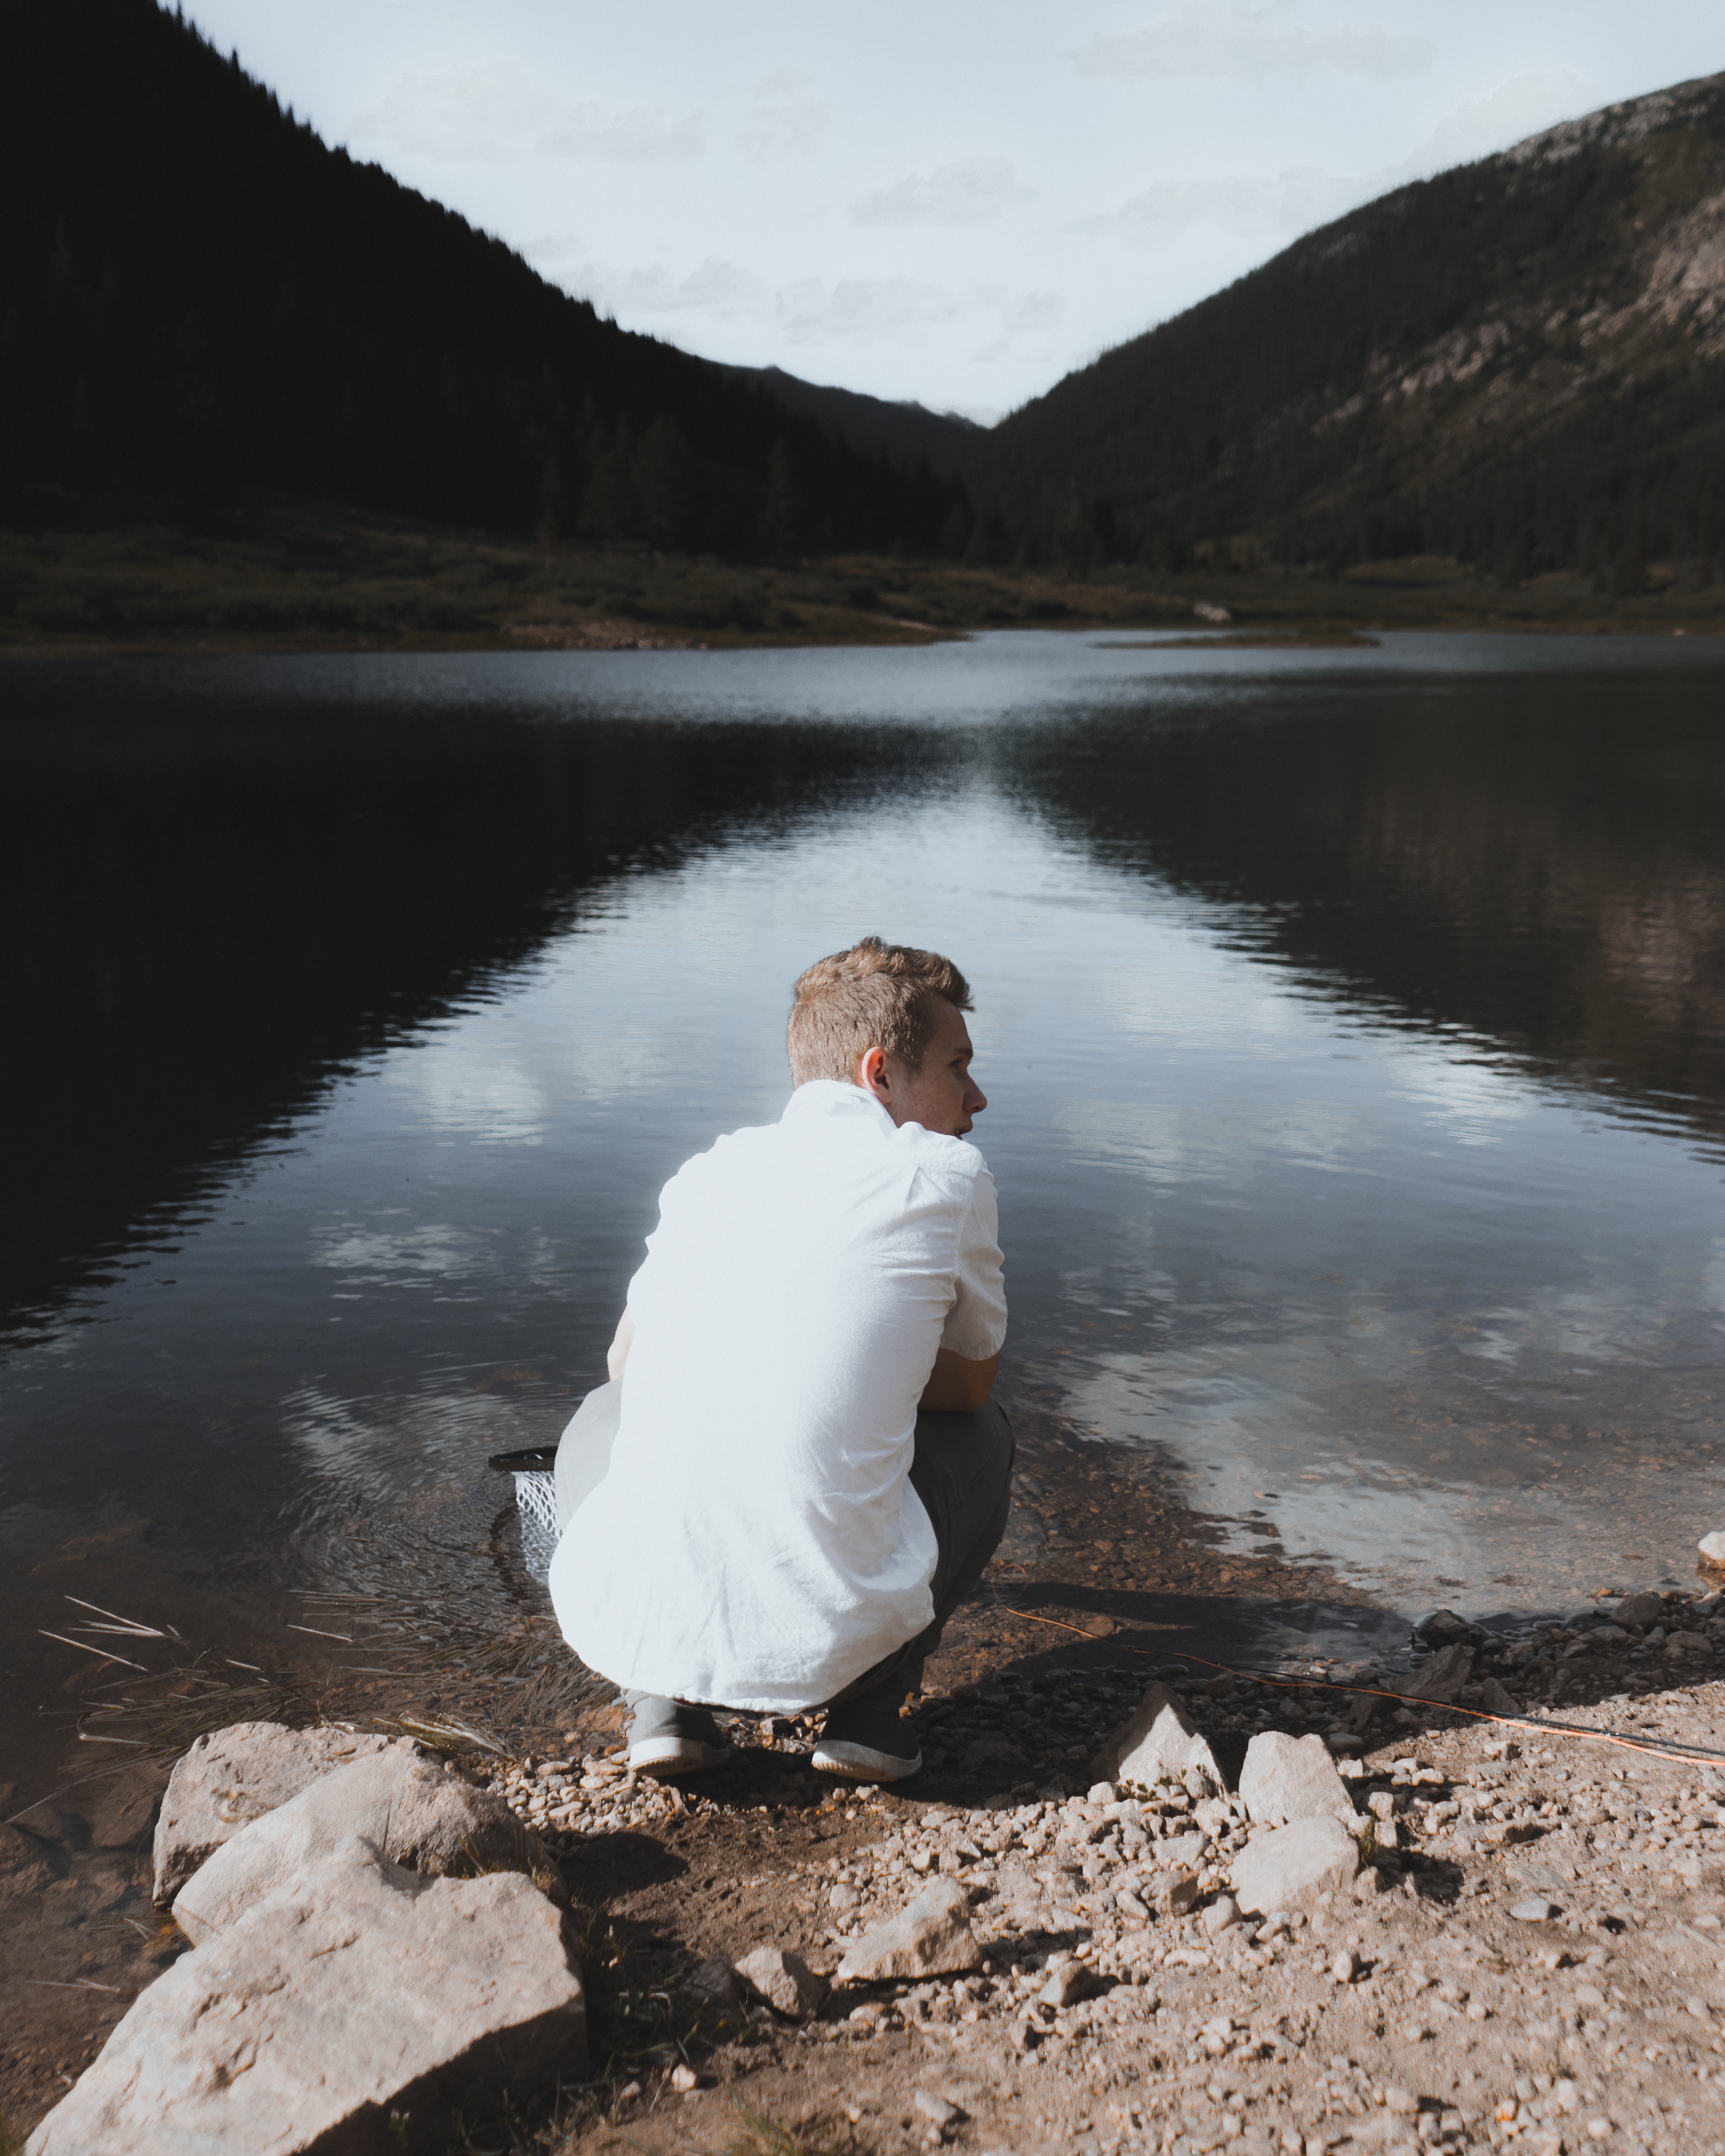
sea, water, rock, wilderness, walking, mountain, lake, river, reflection, reservoir, body of water, loch